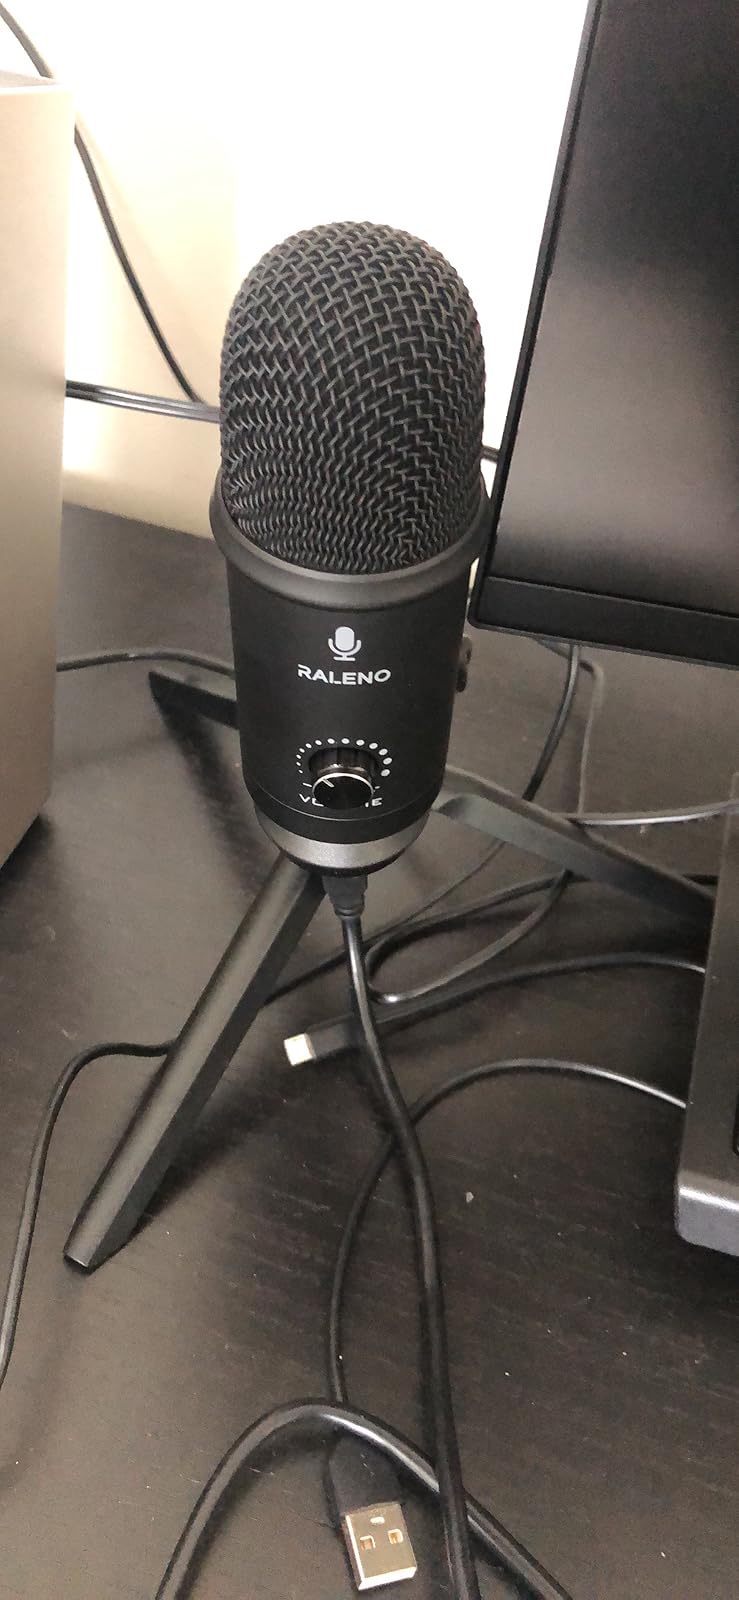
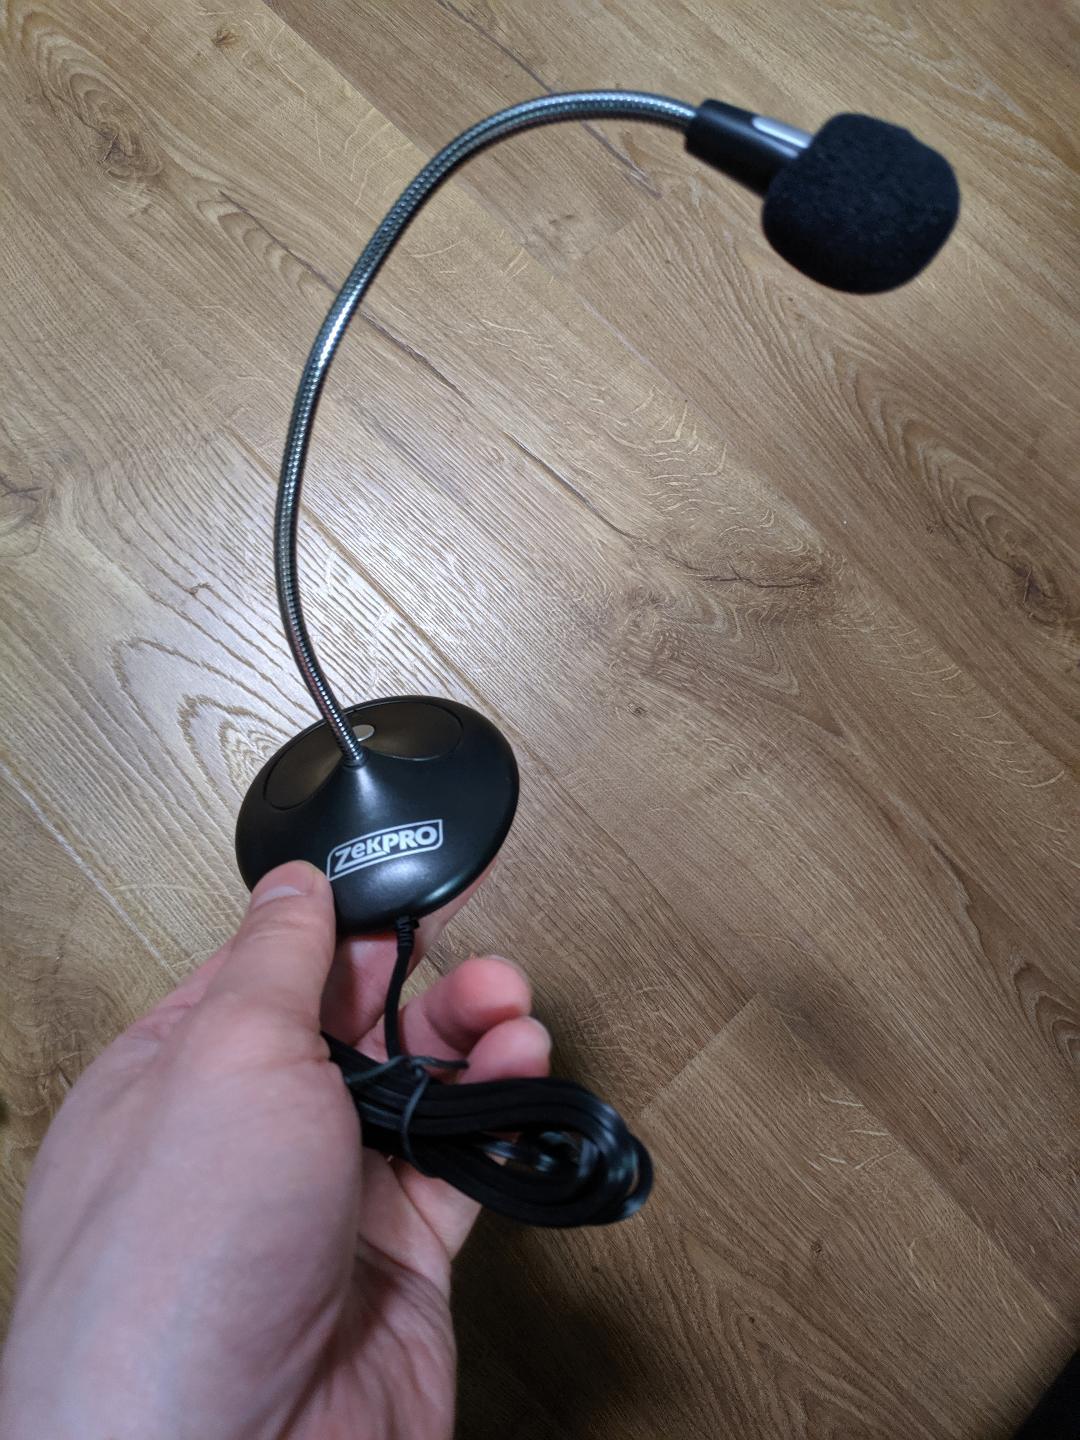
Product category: microphone
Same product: no